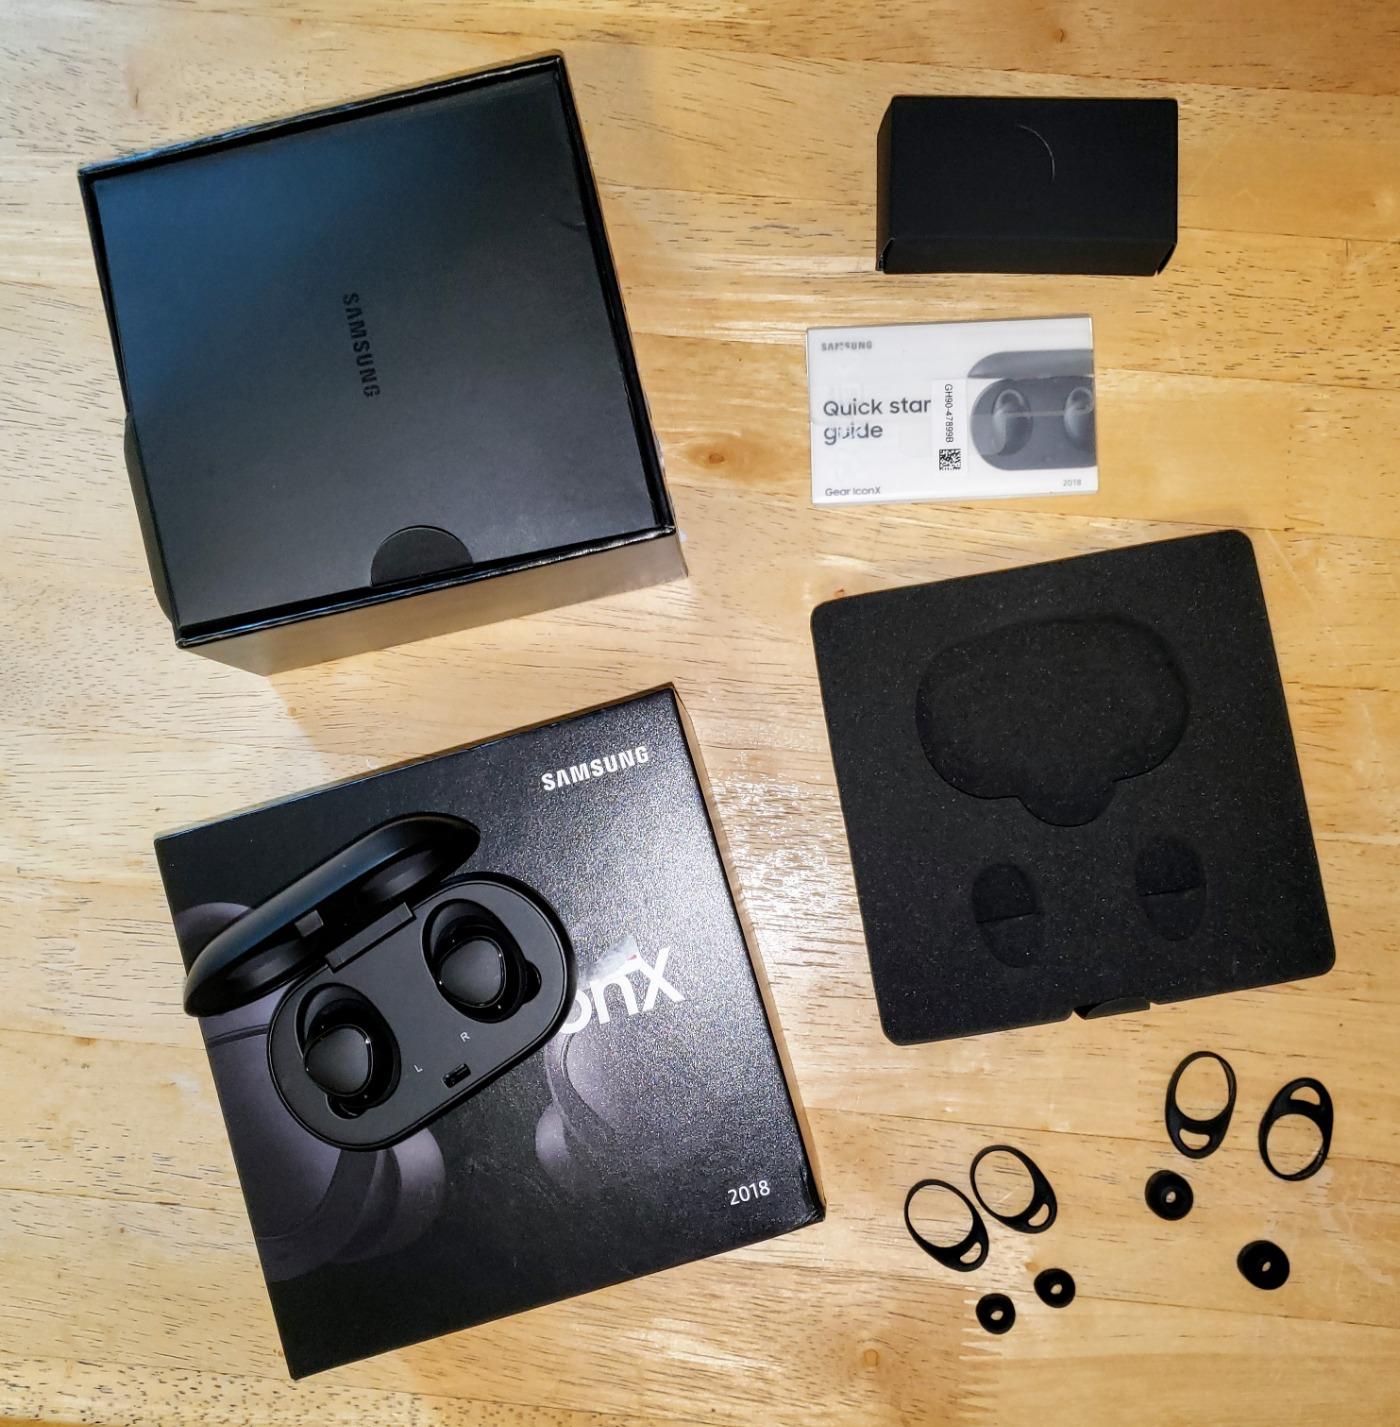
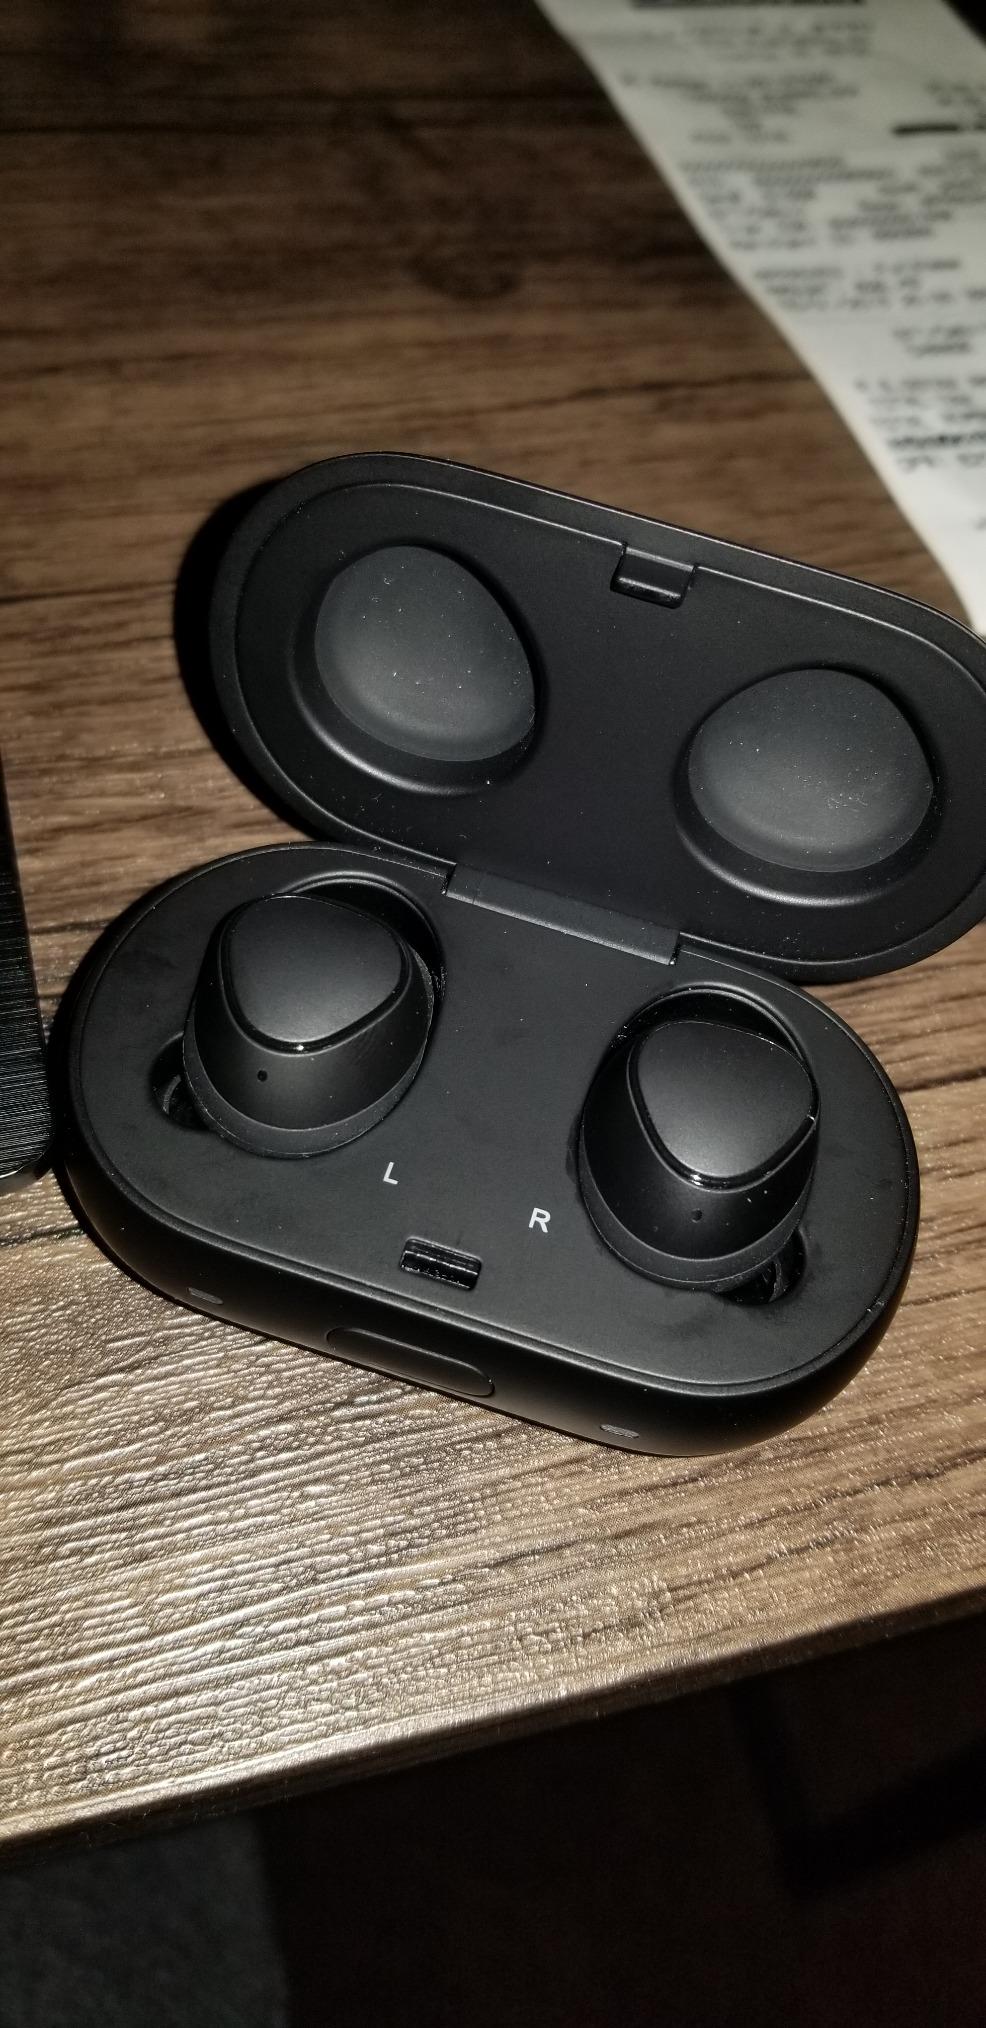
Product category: earbuds
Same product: yes